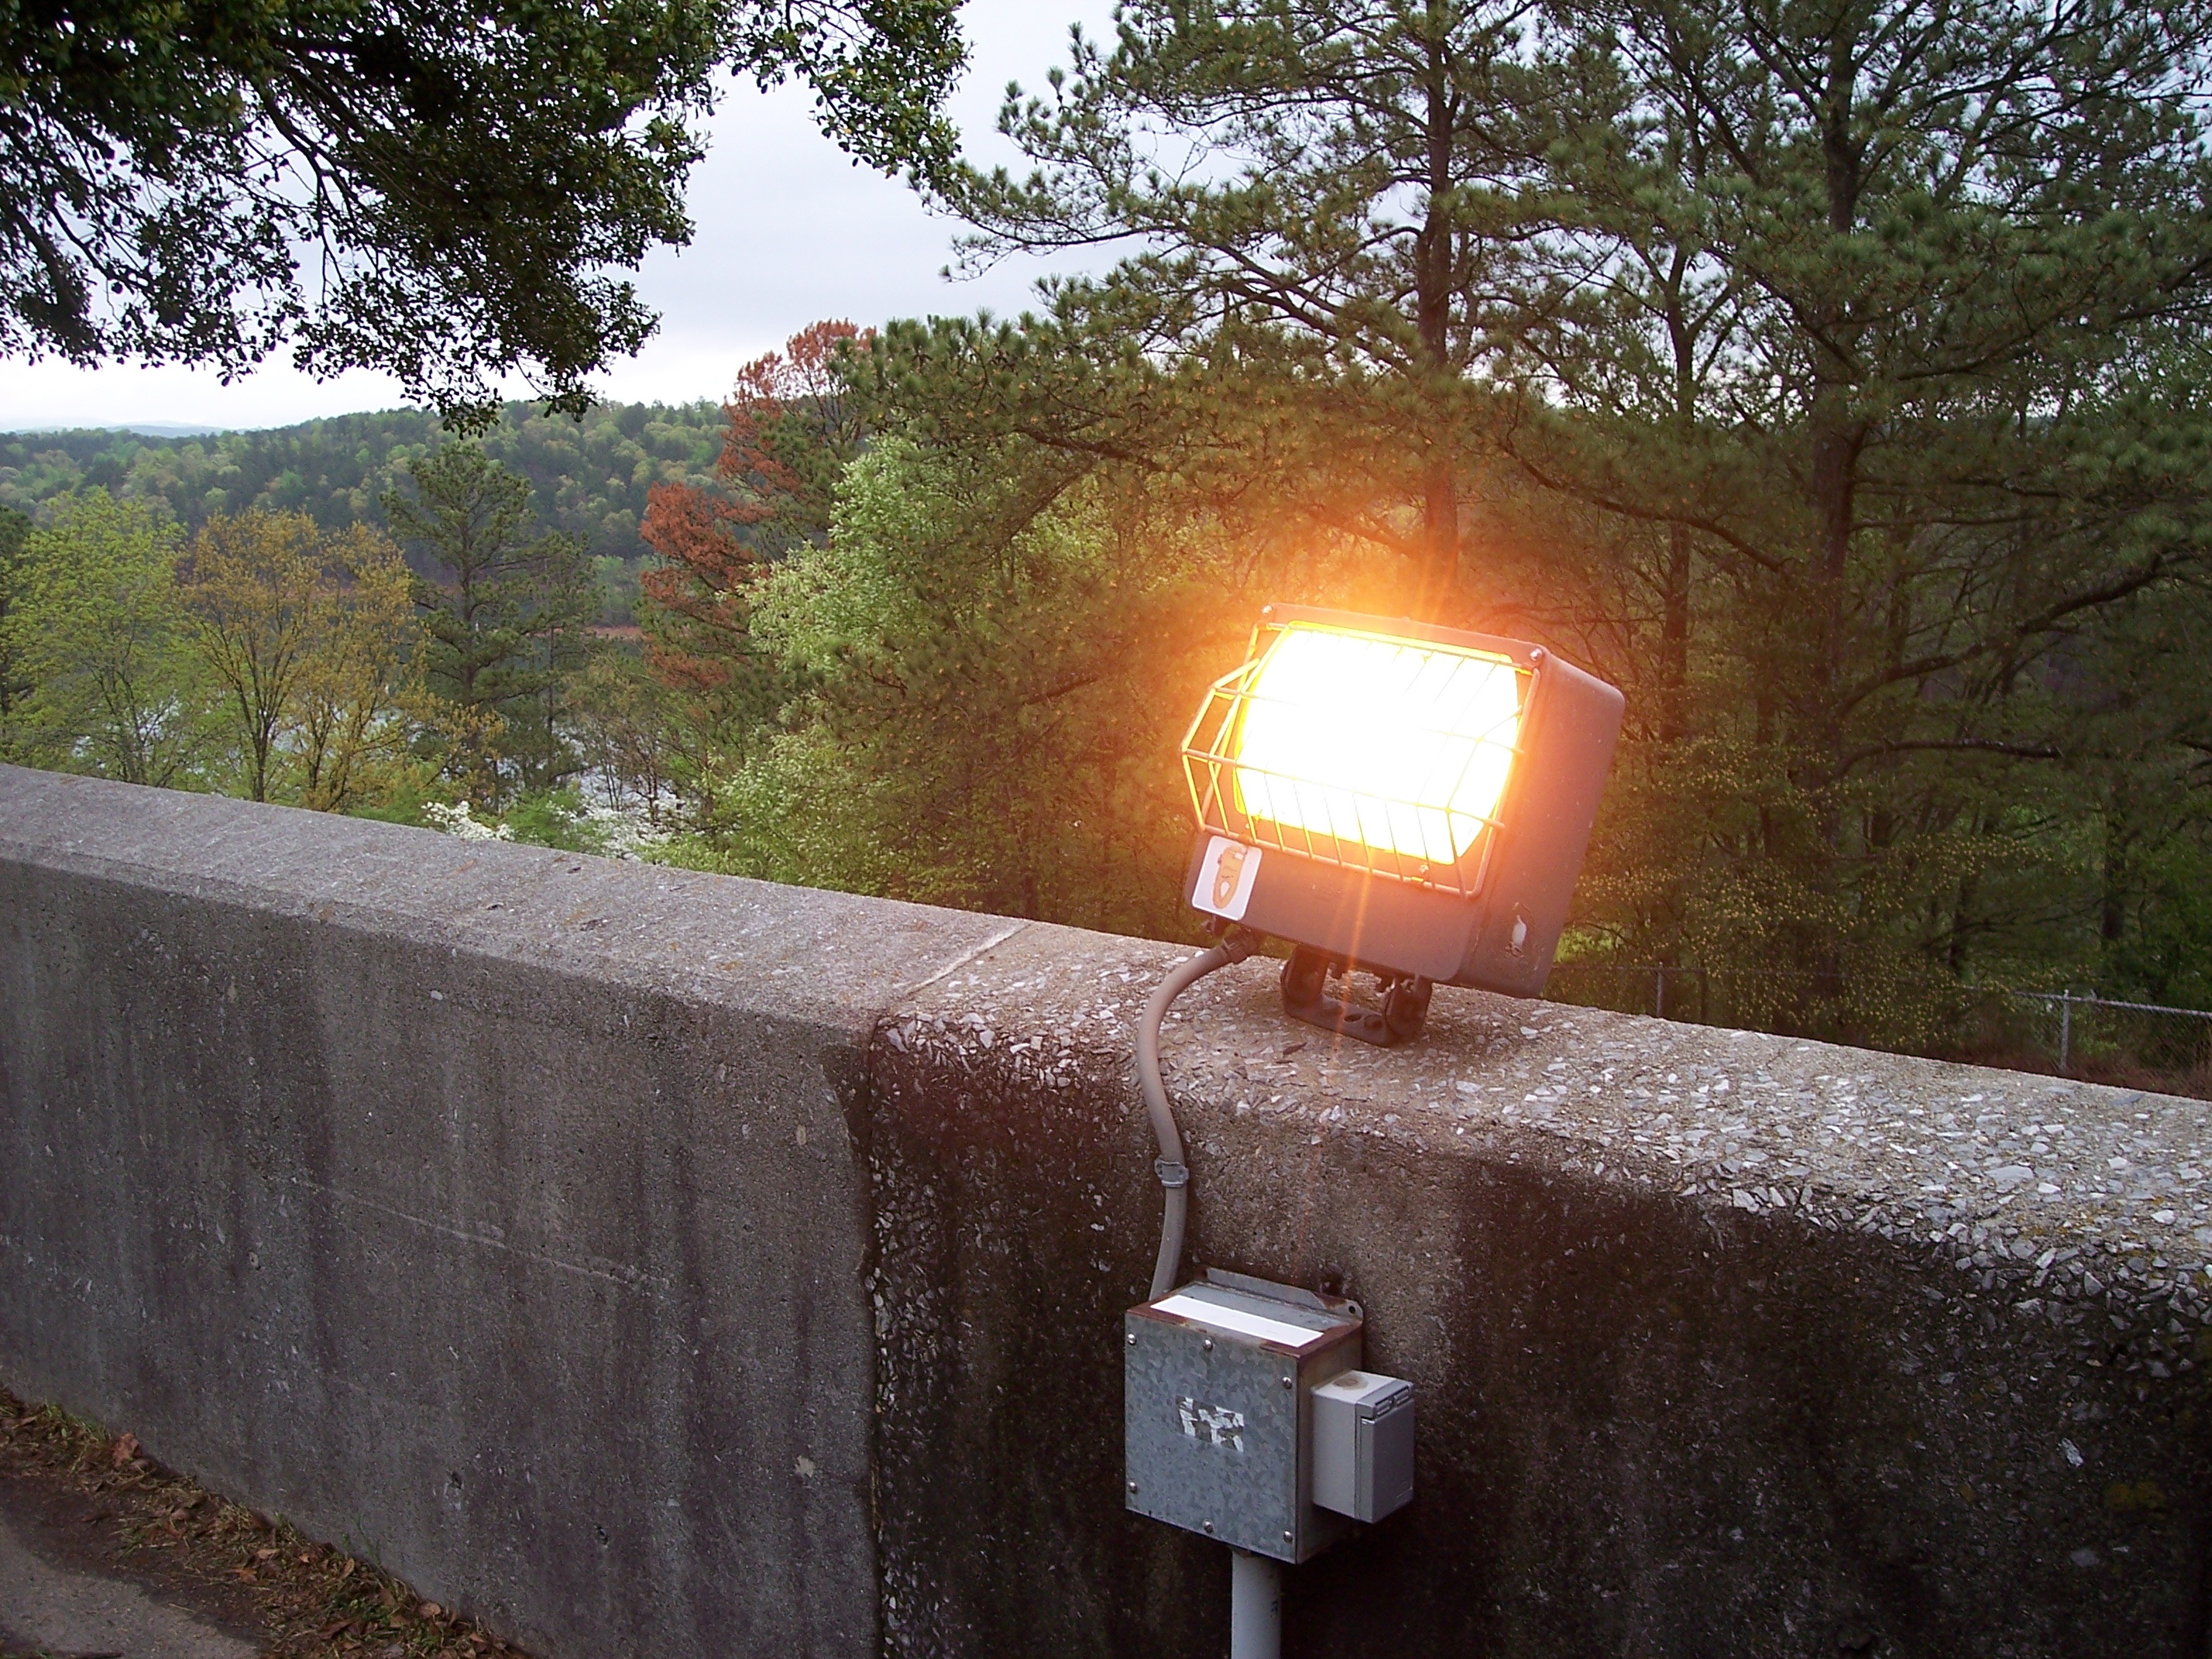
forest, light, wall, stone, backyard, lighting, street lamp, illumination